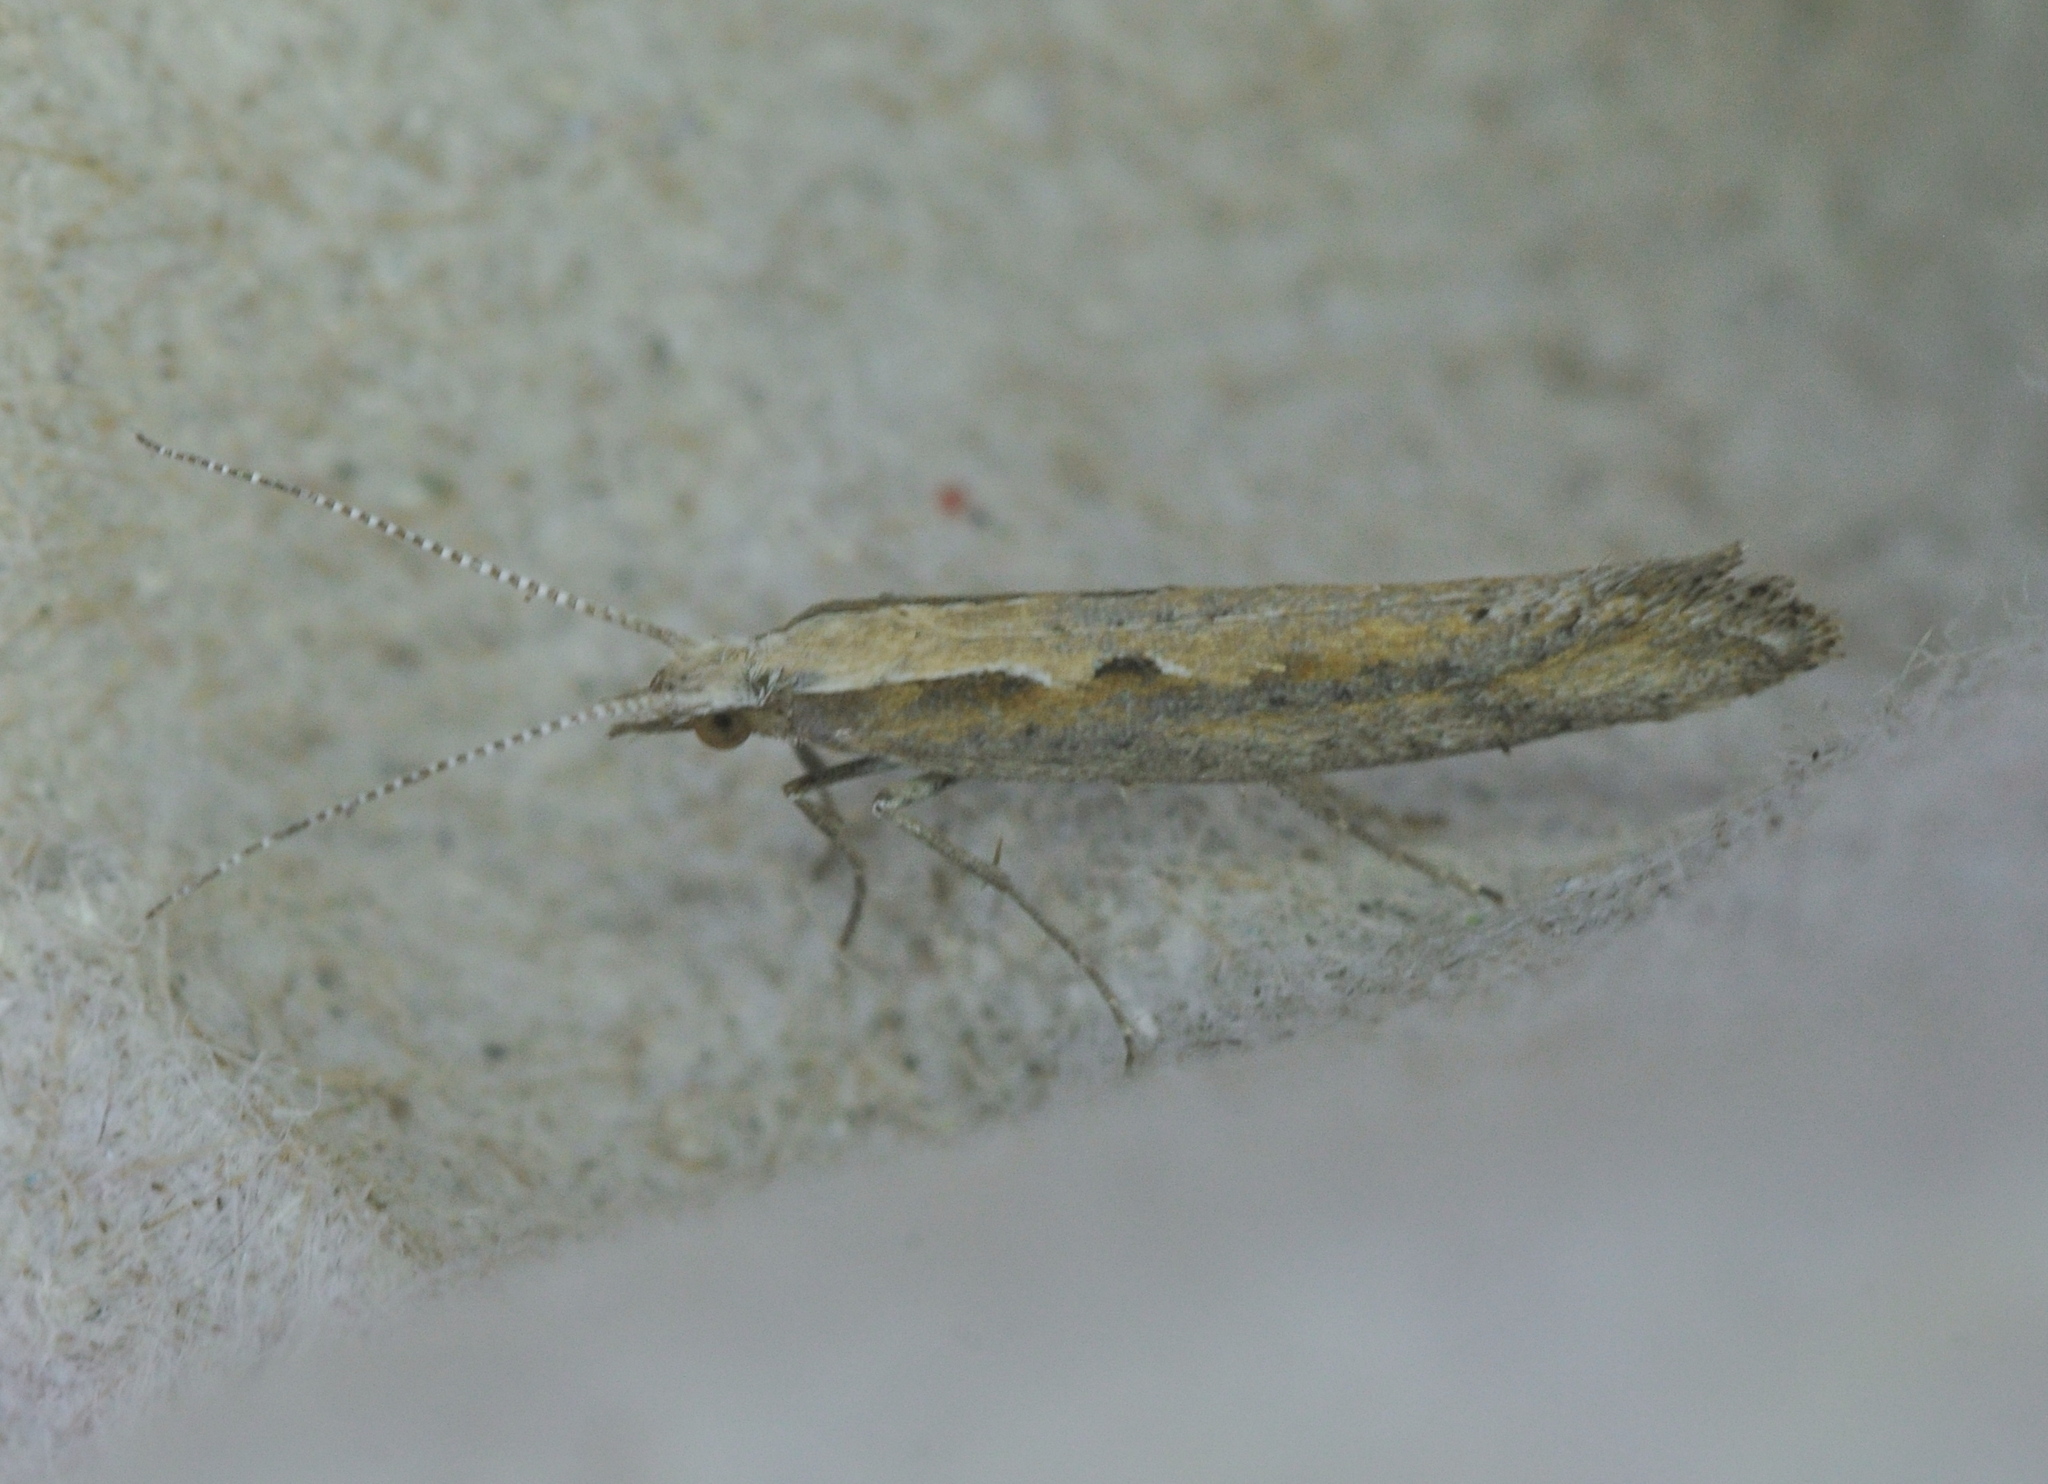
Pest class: diamondback_moth